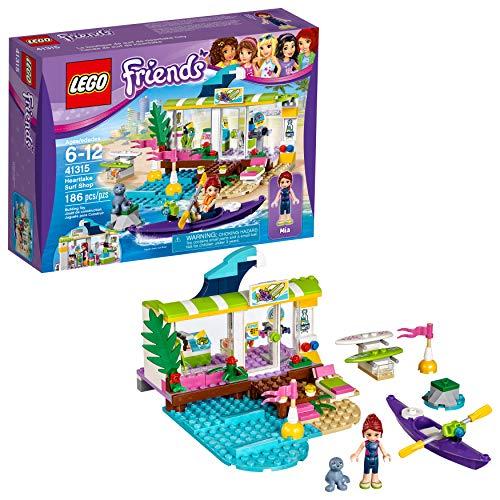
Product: LEGO Friends Heartlake Surf Shop 41315 Building Kit (186 Pieces)
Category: Toys & Games | Building Toys
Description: Features a surf shop with opening door, beach area with sun lounger, jetty with buoys, surfboard stand, buildable kayak and a rock for the seal.
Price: $19.99
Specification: ProductDimensions:7.5x2.8x10.3inches|ItemWeight:0.96ounces|ShippingWeight:13.3ounces(Viewshippingratesandpolicies)|DomesticShipping:ItemcanbeshippedwithinU.S.|InternationalShipping:Thisitemisnoteligibleforinternationalshipping.LearnMore|ASIN:B071F446SZ|Itemmodelnumber:6174682|Manufacturerrecommendedage:6-12years